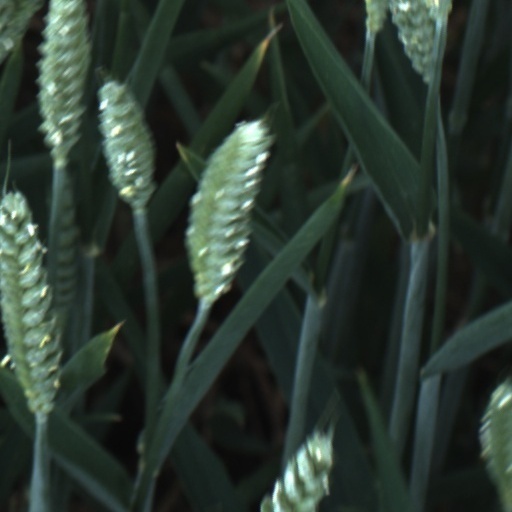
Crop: wheat